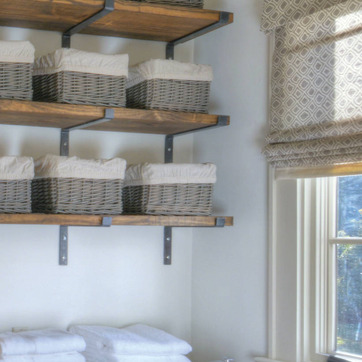
Material: other